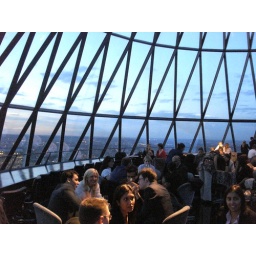
Bar is lovely, relaxed, table service, no standing and the best views in London!